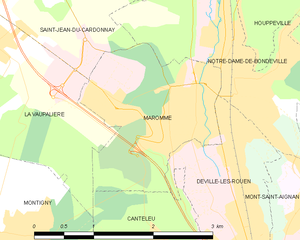
Carte des communes françaises Maromme